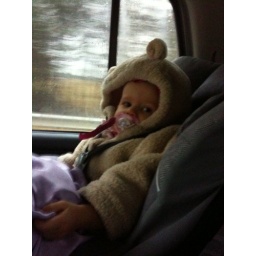
My little cuddly bear is so cute in her coat!